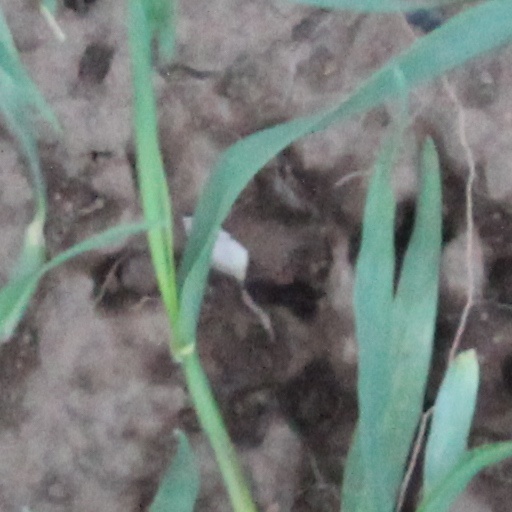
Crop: wheat